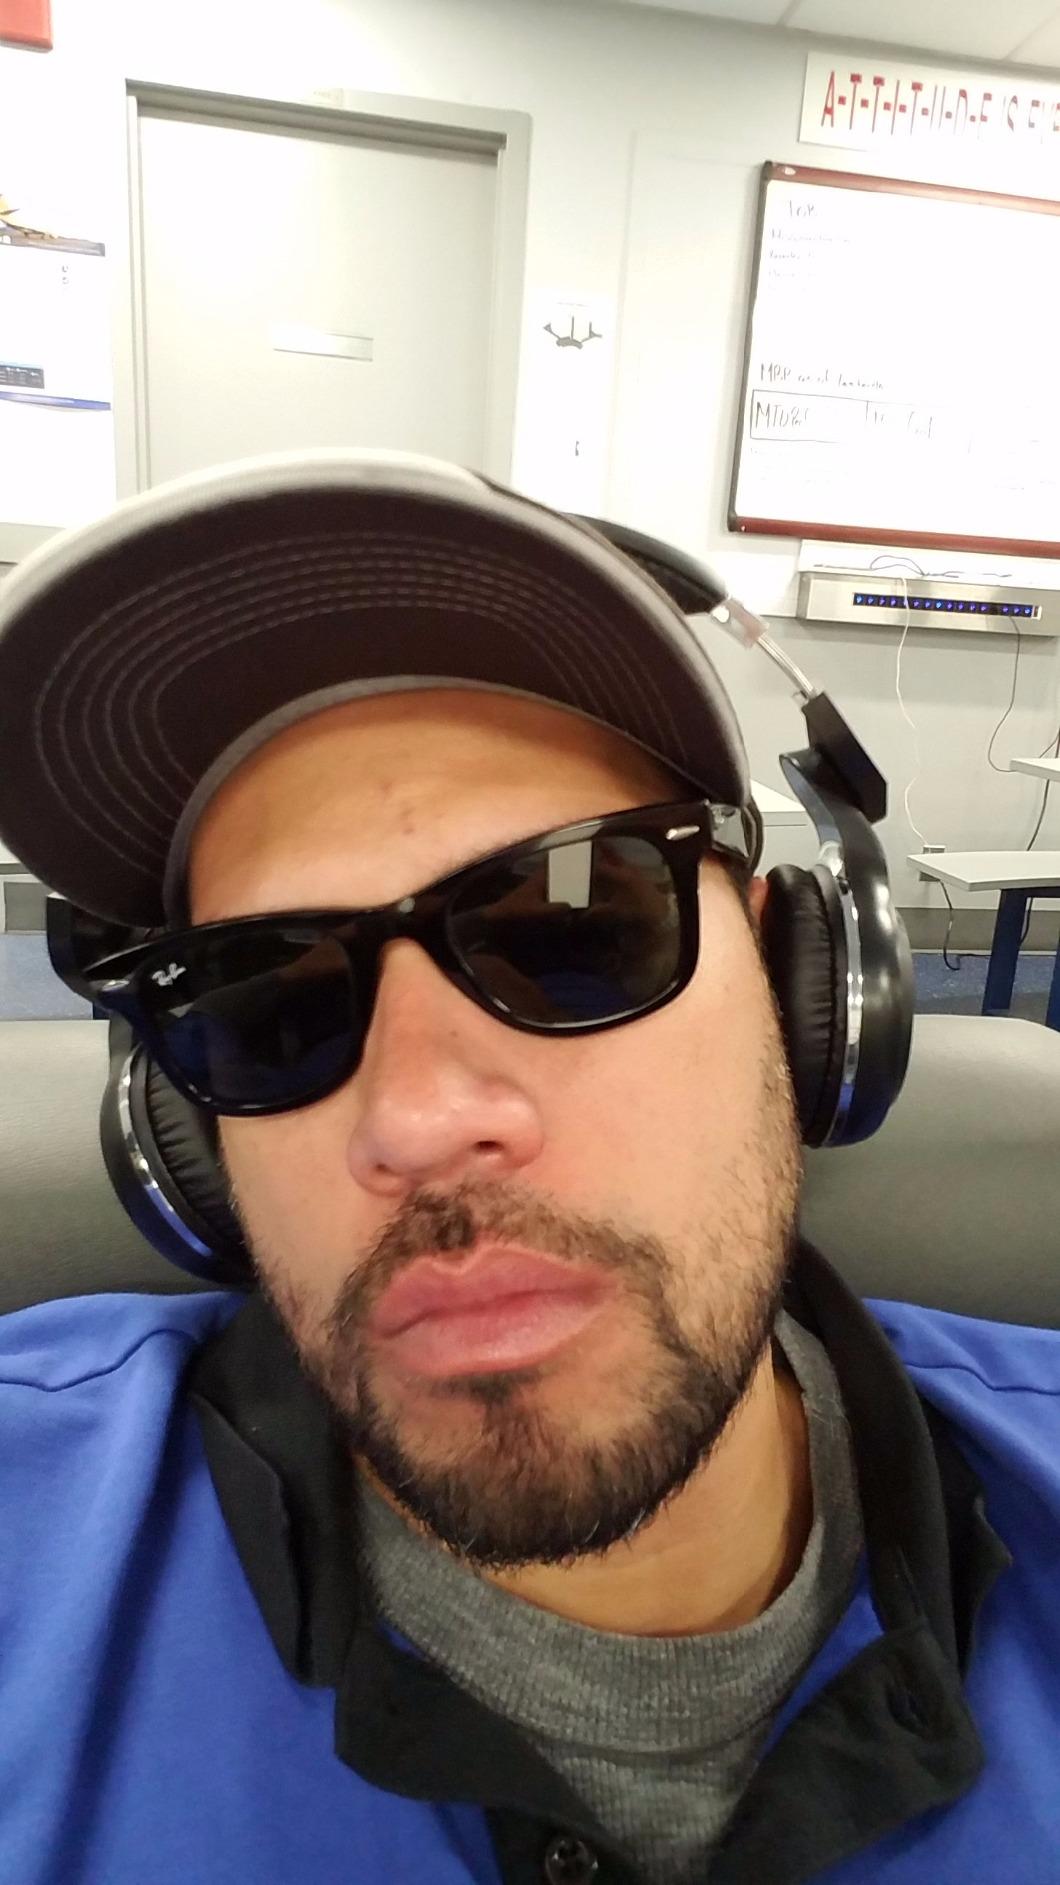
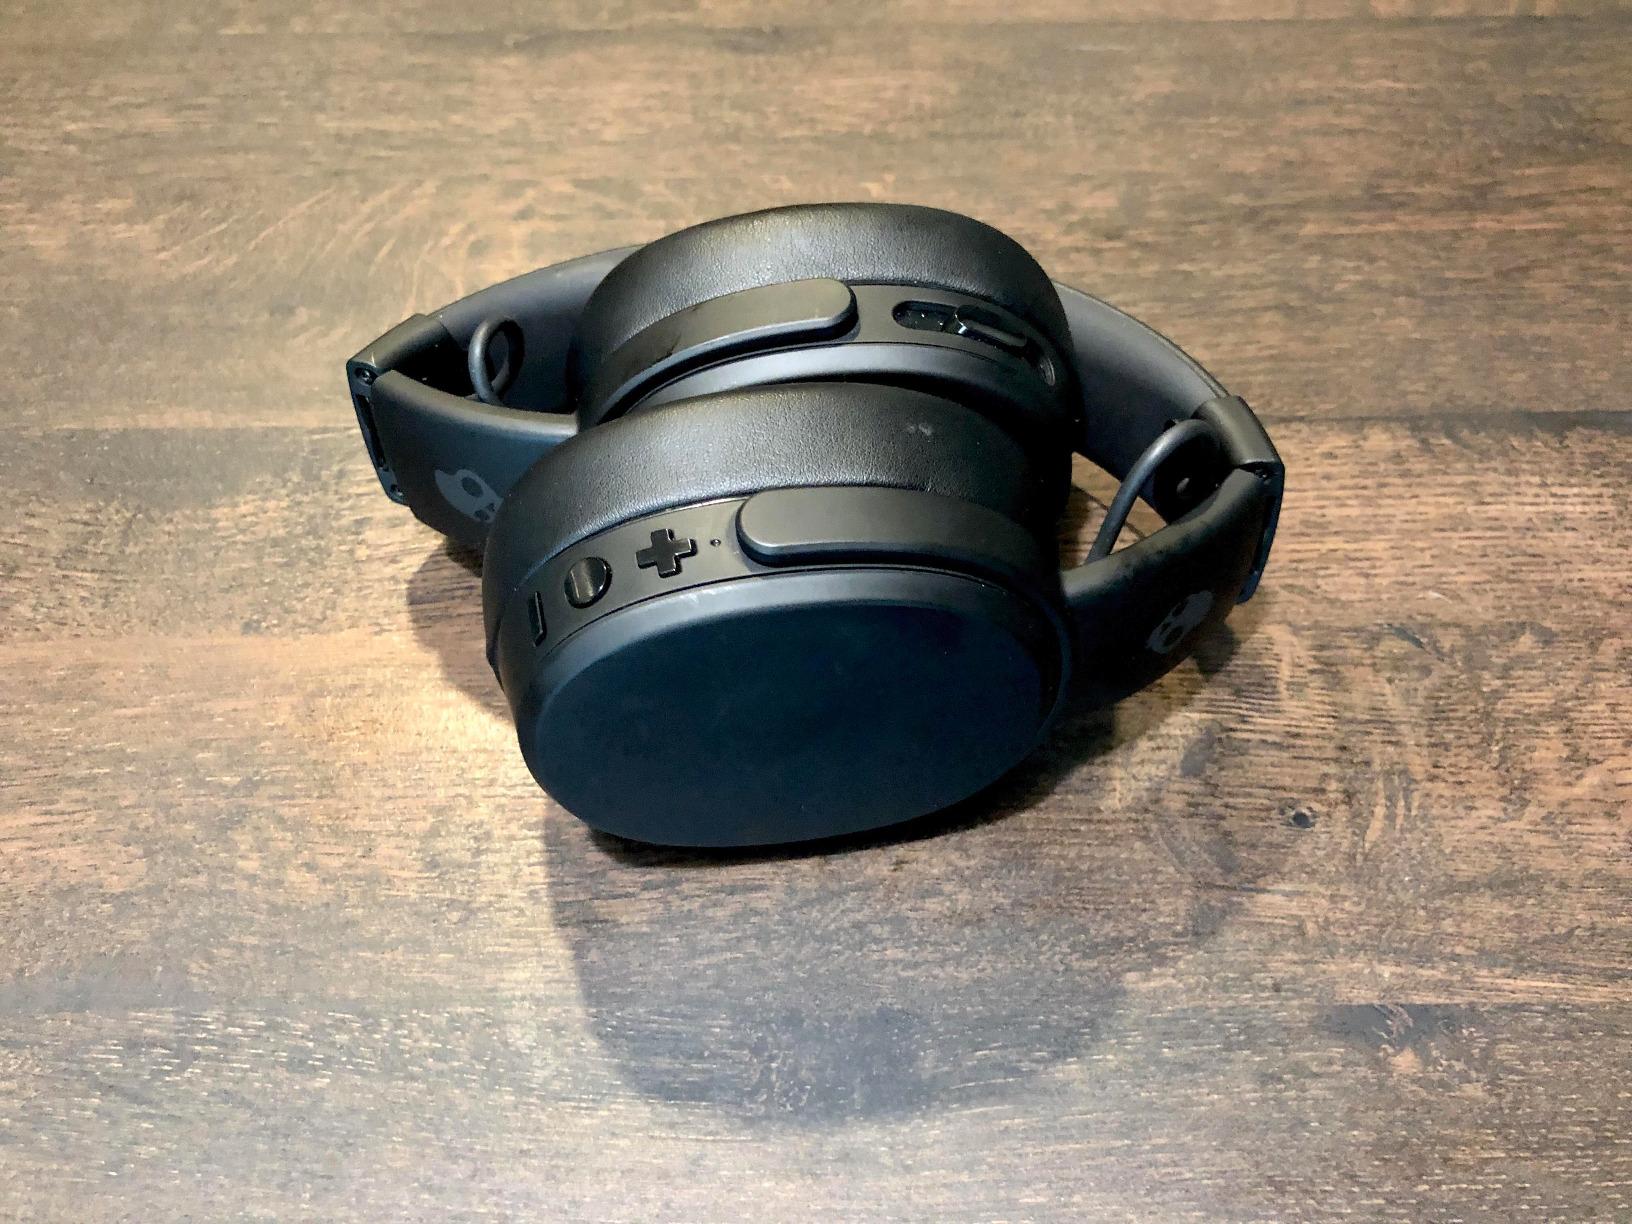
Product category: headphones
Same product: no